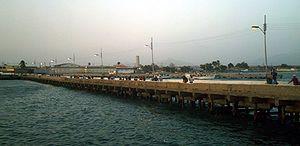
Punta de Piedras est le chef-lieu de la municipalité de Tubores sur l'île de Margarita dans l'État de Nueva Esparta au Venezuela. Sa population s'élève à environ 10 000 habitants.